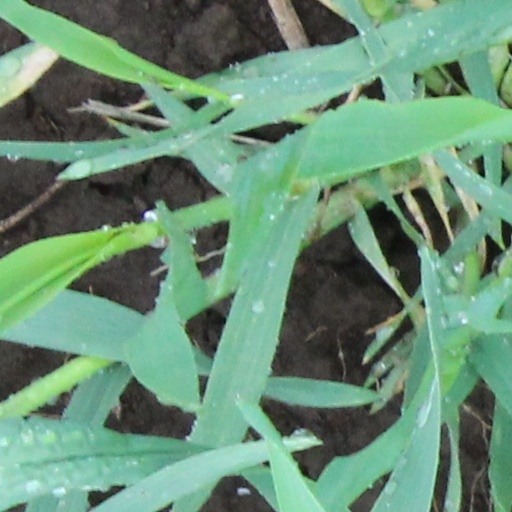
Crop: wheat